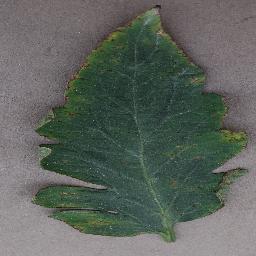
Label: Tomato___Bacterial_spot